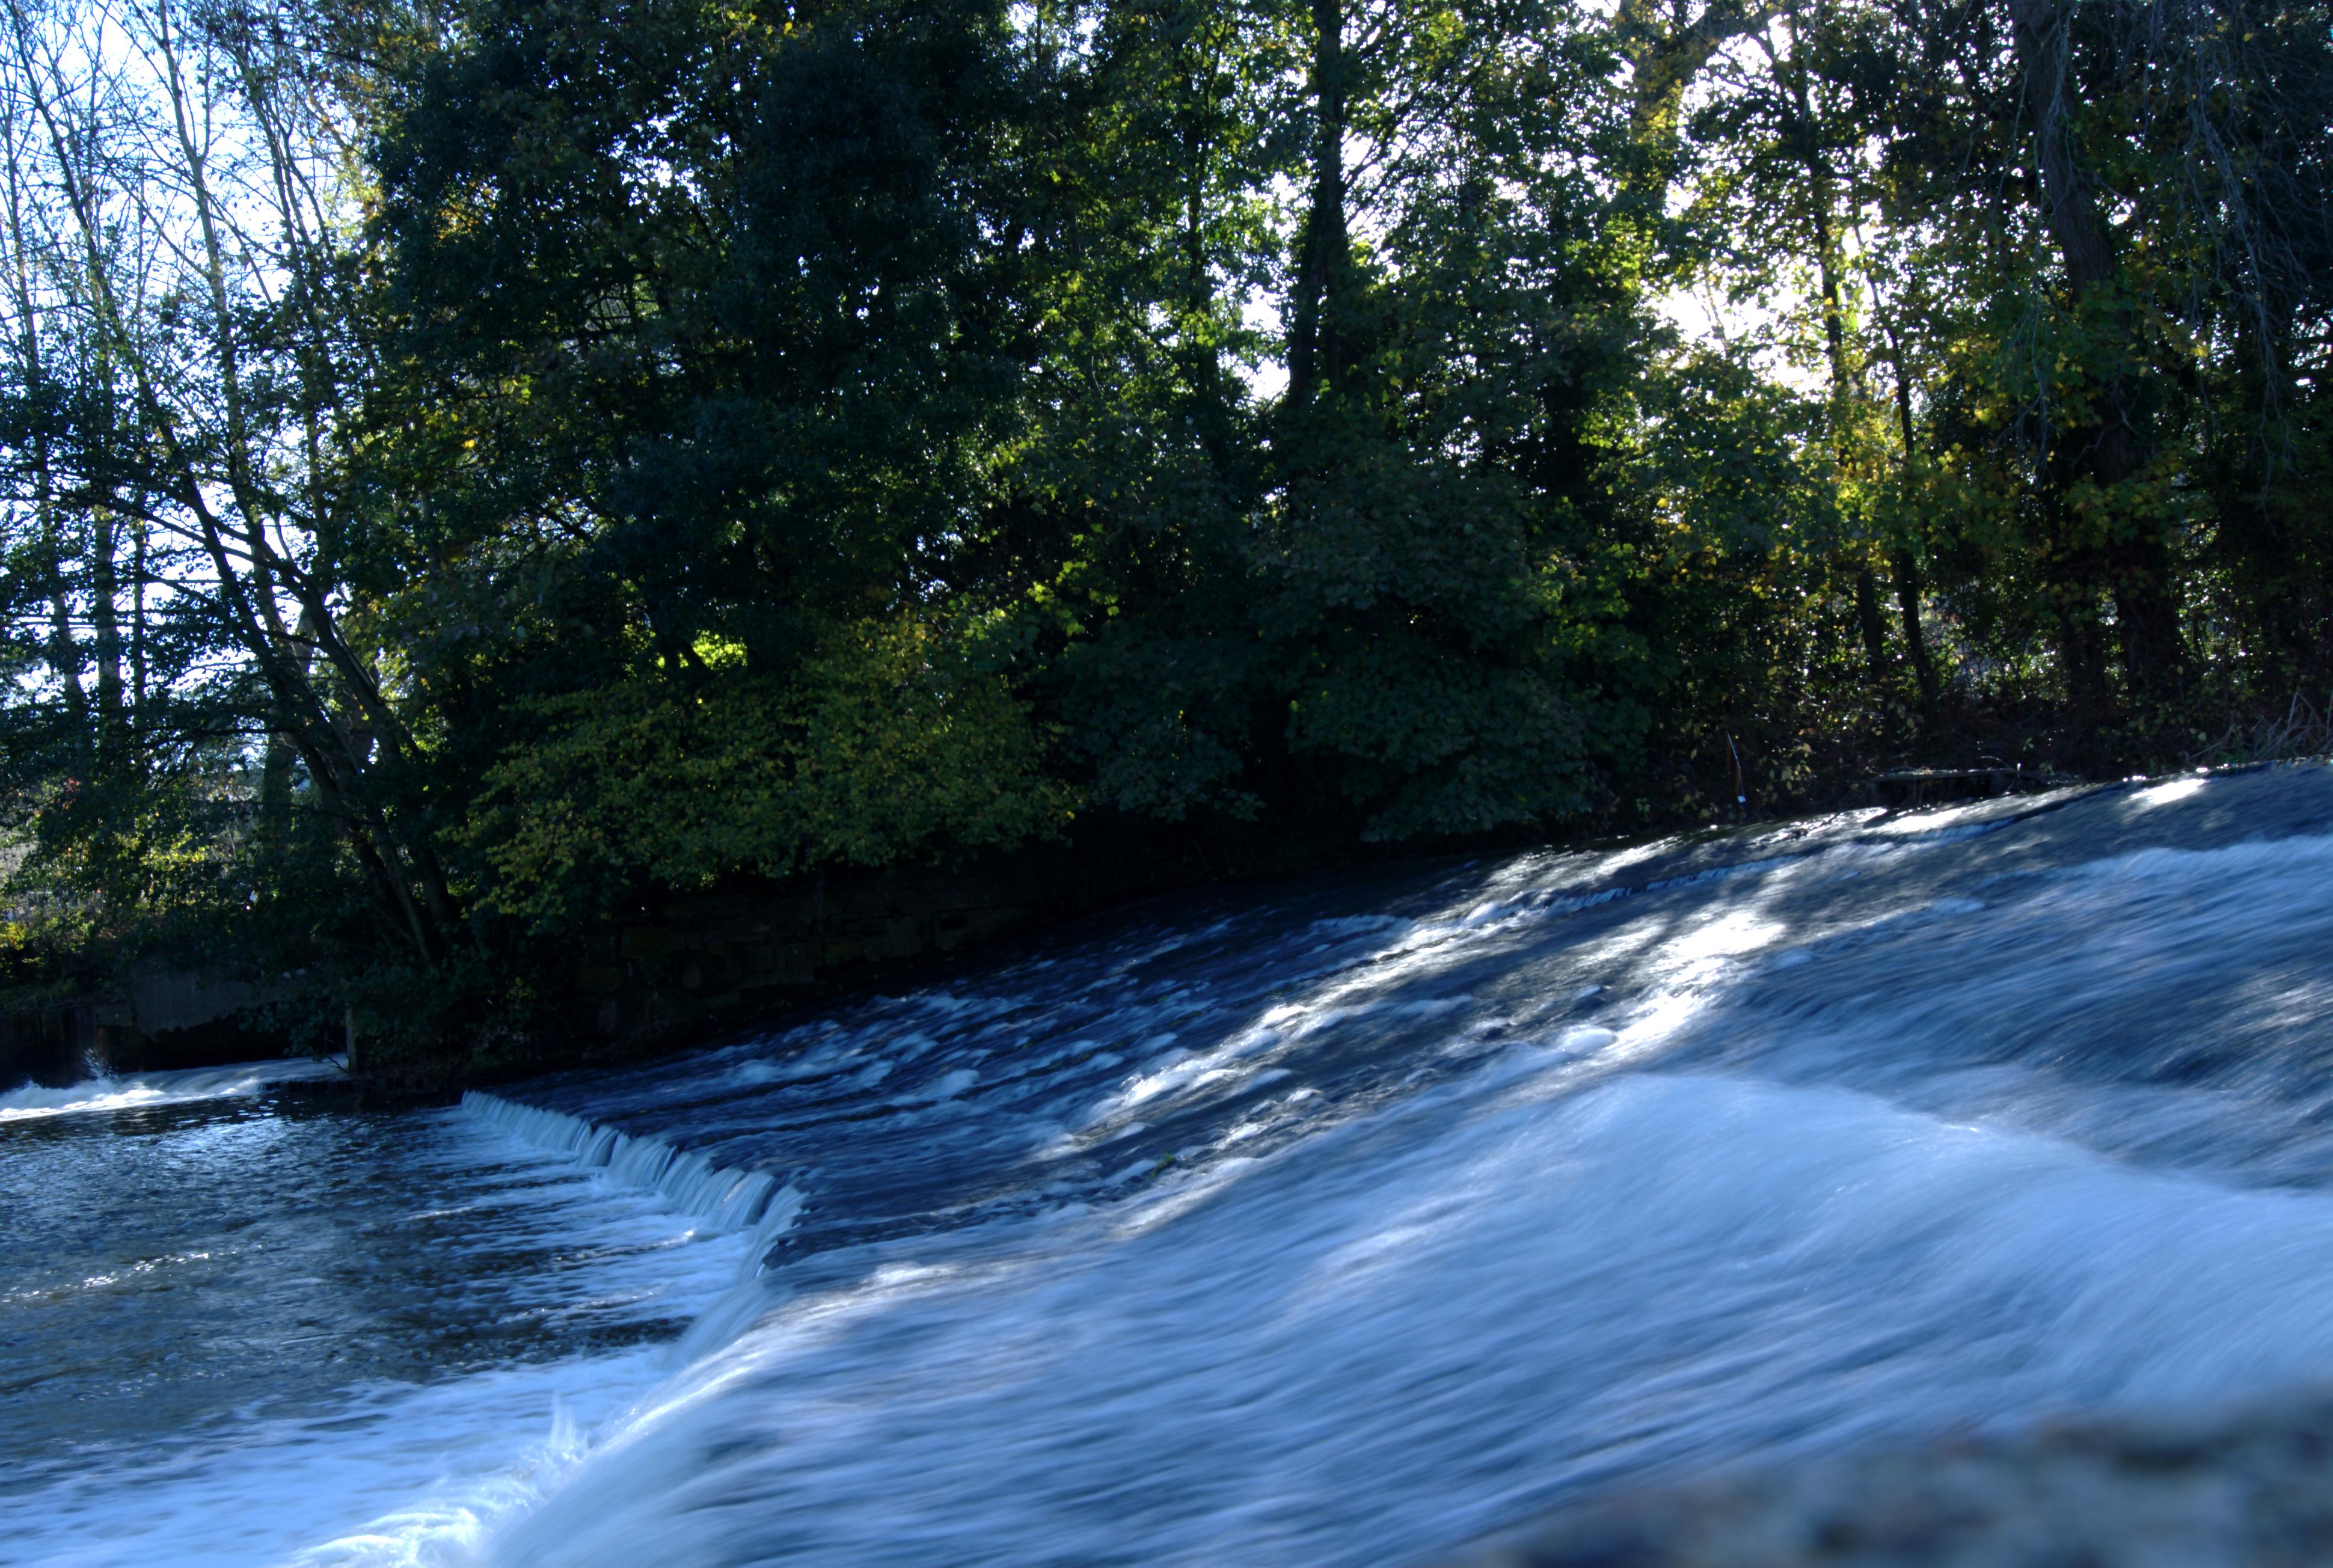
water, river, stream, vehicle, rapid, waterway, body of water, cool image, water feature